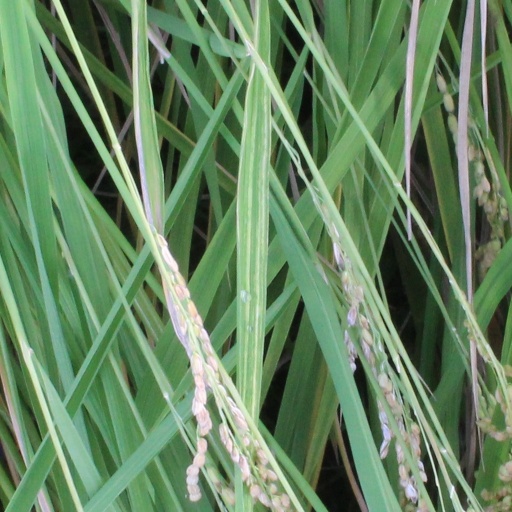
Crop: rice